1973 in music

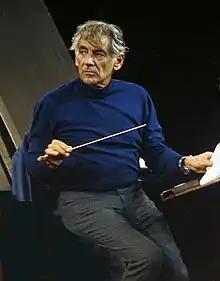
Leonard Bernstein in 1973

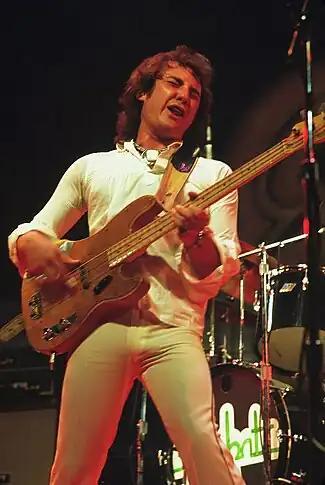
Foghat's Tony Stevens in 1973

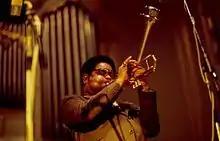
Dizzy Gillespie in 1973

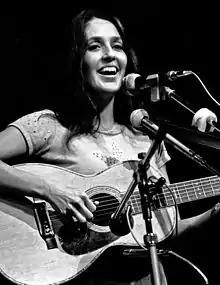
Joan Baez in 1973

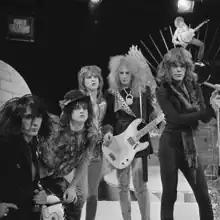
New York Dolls on "TopPop" in 1973

The following songs achieved the highest chart positions